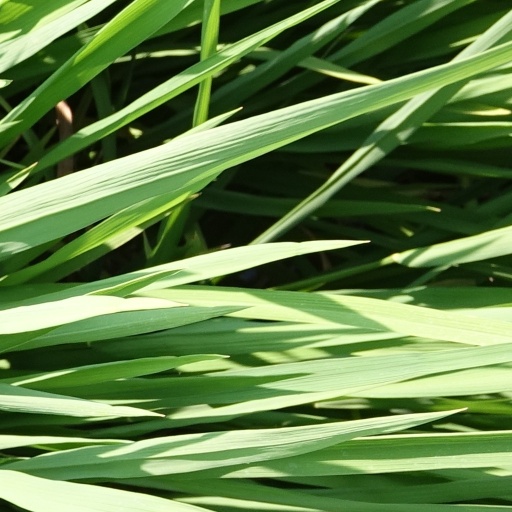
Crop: rice